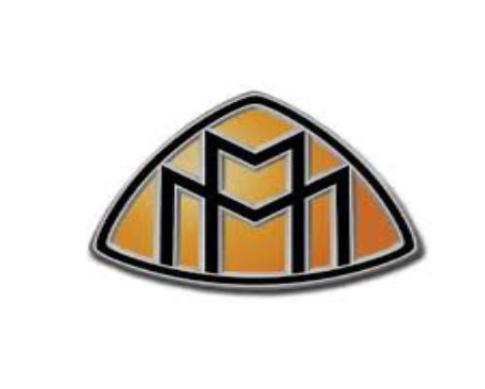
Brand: maybach-1
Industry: Transportation